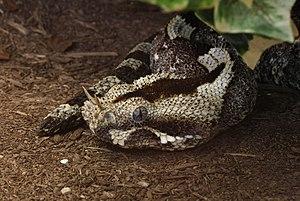
Bitis nasicornis, la Vipère rhinocéros, est une espèce de serpents de la famille des Viperidae.